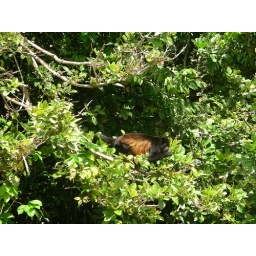
A monkey on the river tour near La Fortuna